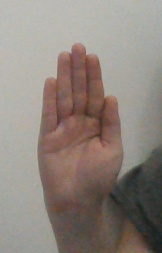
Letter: seen